Dream Rovers

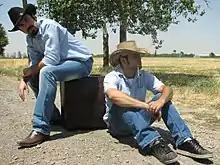
Erfan Rezayatbakhsh aka Elf(left), Ahmad Motevasel

Dream Rovers is a country music band from Tehran, Iran and is introduced as the pioneer of country music in Iran.